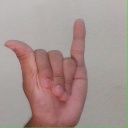
अक्षर: य